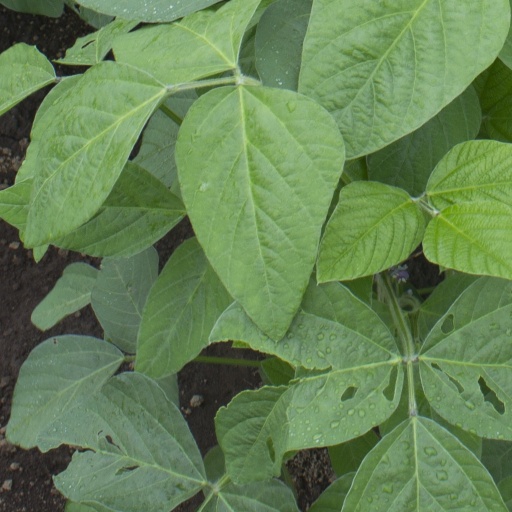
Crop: soybean